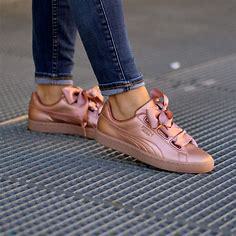
Brand: Puma
Model: Basket Heart